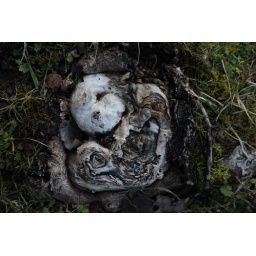
Interesting Pattern in forest floor